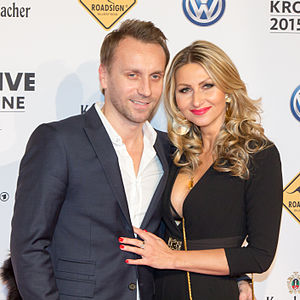
Sebastian Schindzielorz
Sebastian Schindzielorz er en tysk tidligere fodboldspiller.